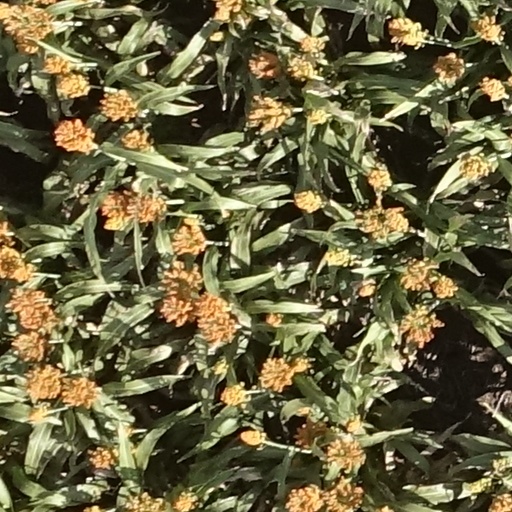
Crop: sorghum